Grand Quartier Général (1939–1940)

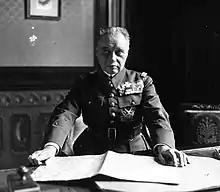
Maurice Gamelin, commander-in-chief of GQG 1939-40

The GQG was established in 1911 as the wartime command structure of the French Army, the counterpart of the peacetime Conseil Supérieur de la Guerre (CSG). The GQG was activated upon the general mobilisation of the army and remained active until stood down by the French parliament. GQG had been active during the First World War from mobilisation on 2 August 1914 until it was stood down on 20 October 1919.